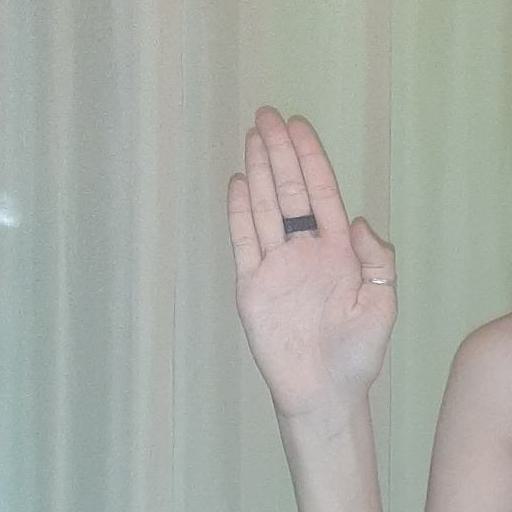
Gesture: stop